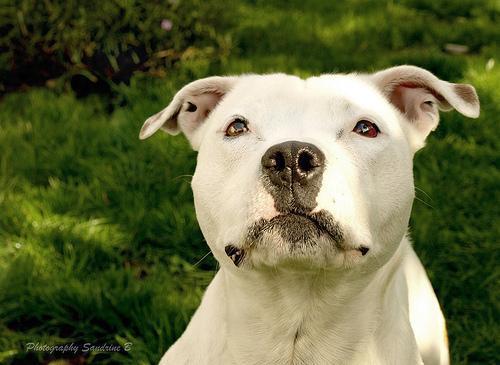
staffordshire bull terrier